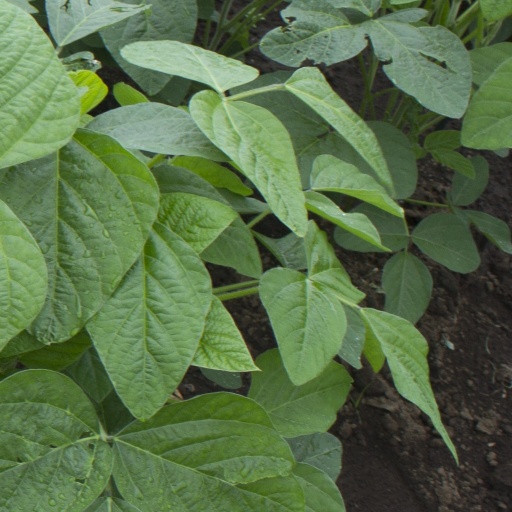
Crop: soybean